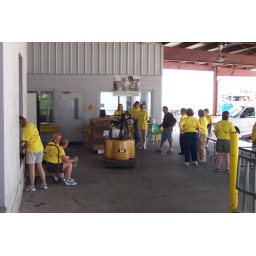
ALA 2006 in New Orleans; volunteers at Second Harvest Food Bank receive box building instructions, June 23, 2006